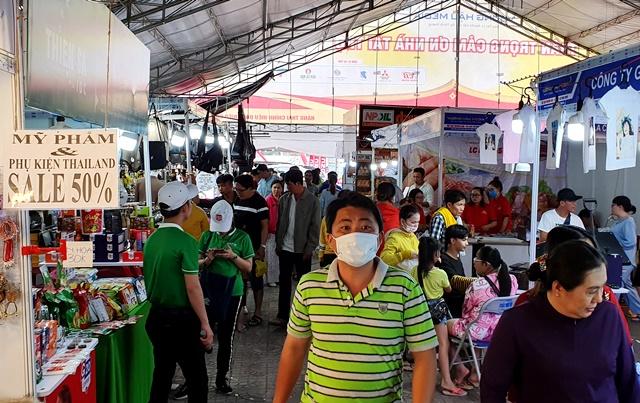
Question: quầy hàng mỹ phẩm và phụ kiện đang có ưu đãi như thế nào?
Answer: sale 50%